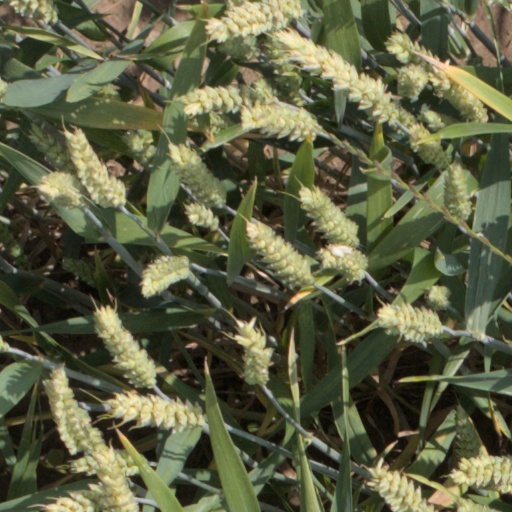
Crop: wheat